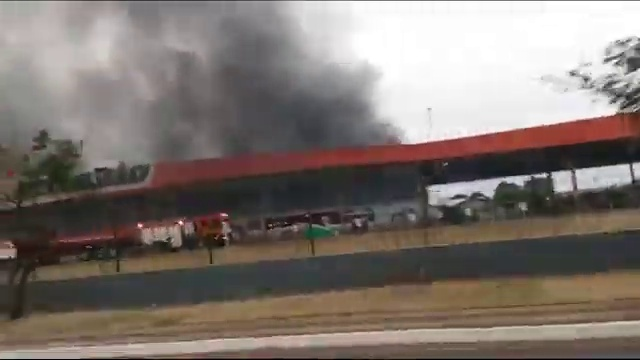
Fire: no
Smoke: yes